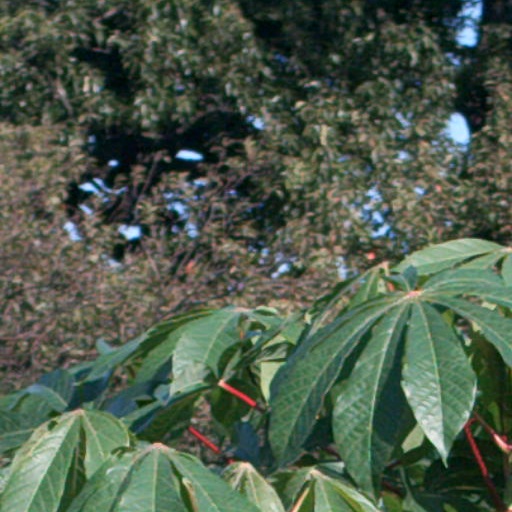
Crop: cassava